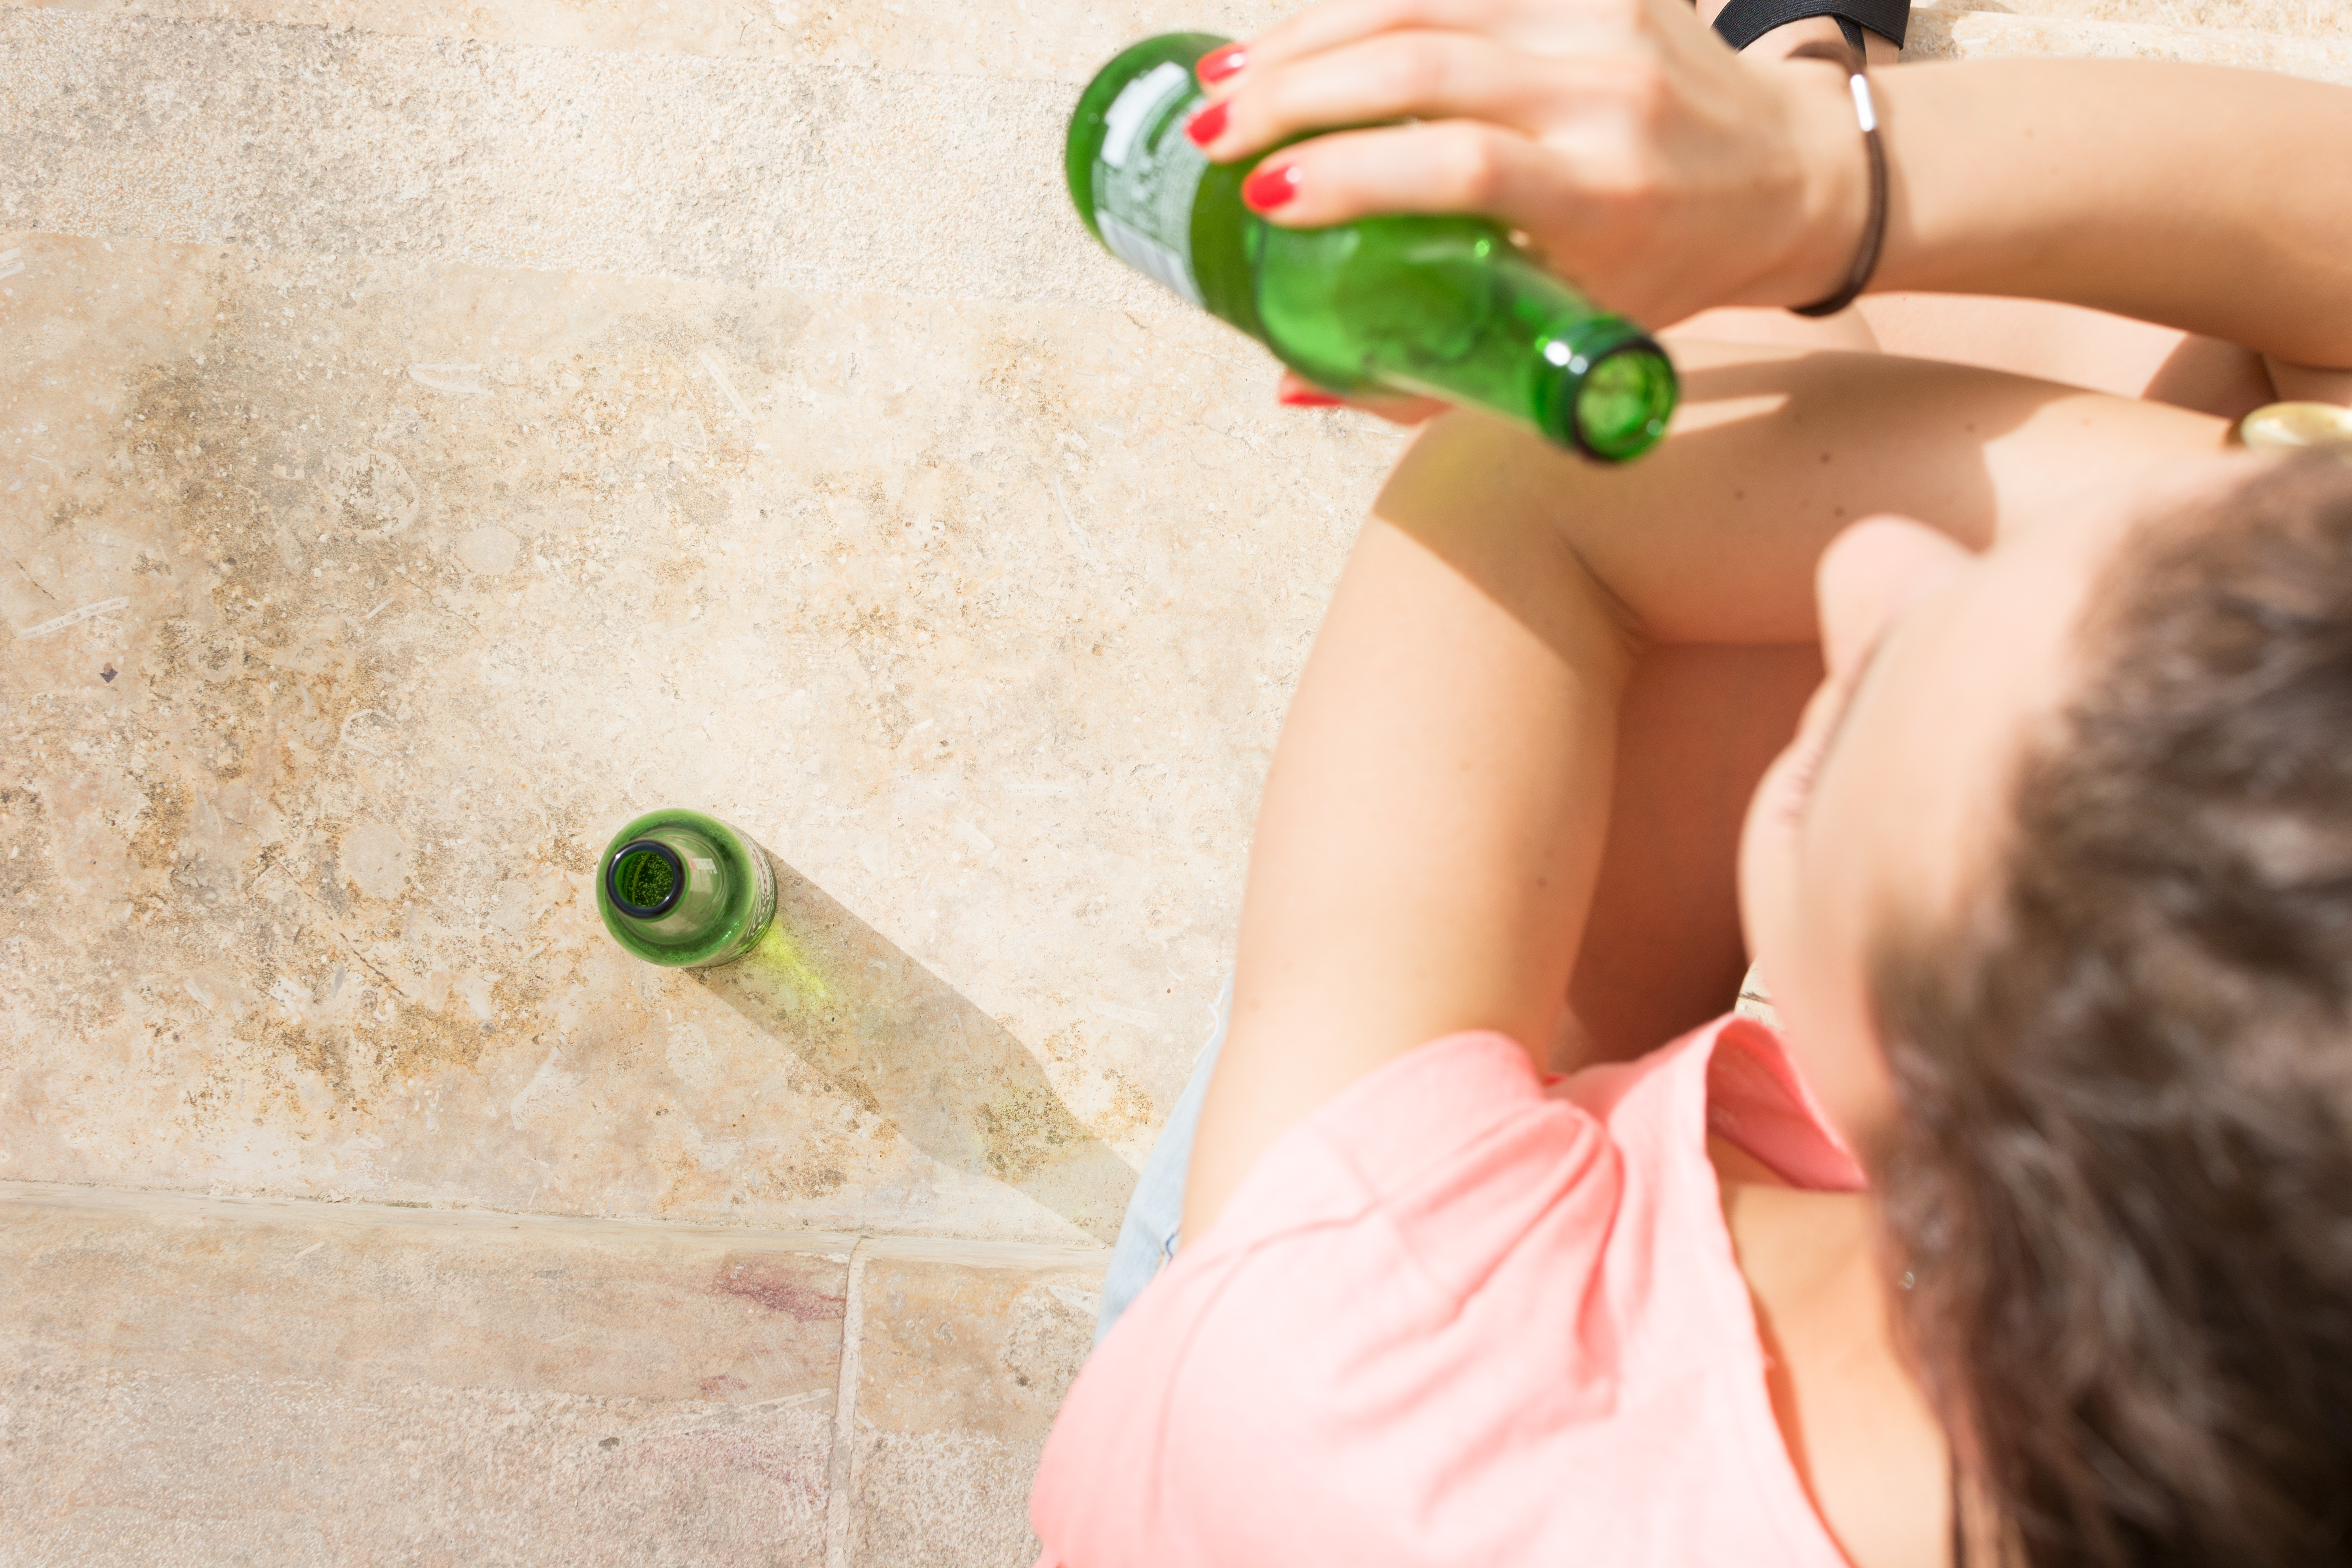
green, skin, arm, hand, bottle, plant, plastic bottle, drinking, drink, water bottle, ear, nail